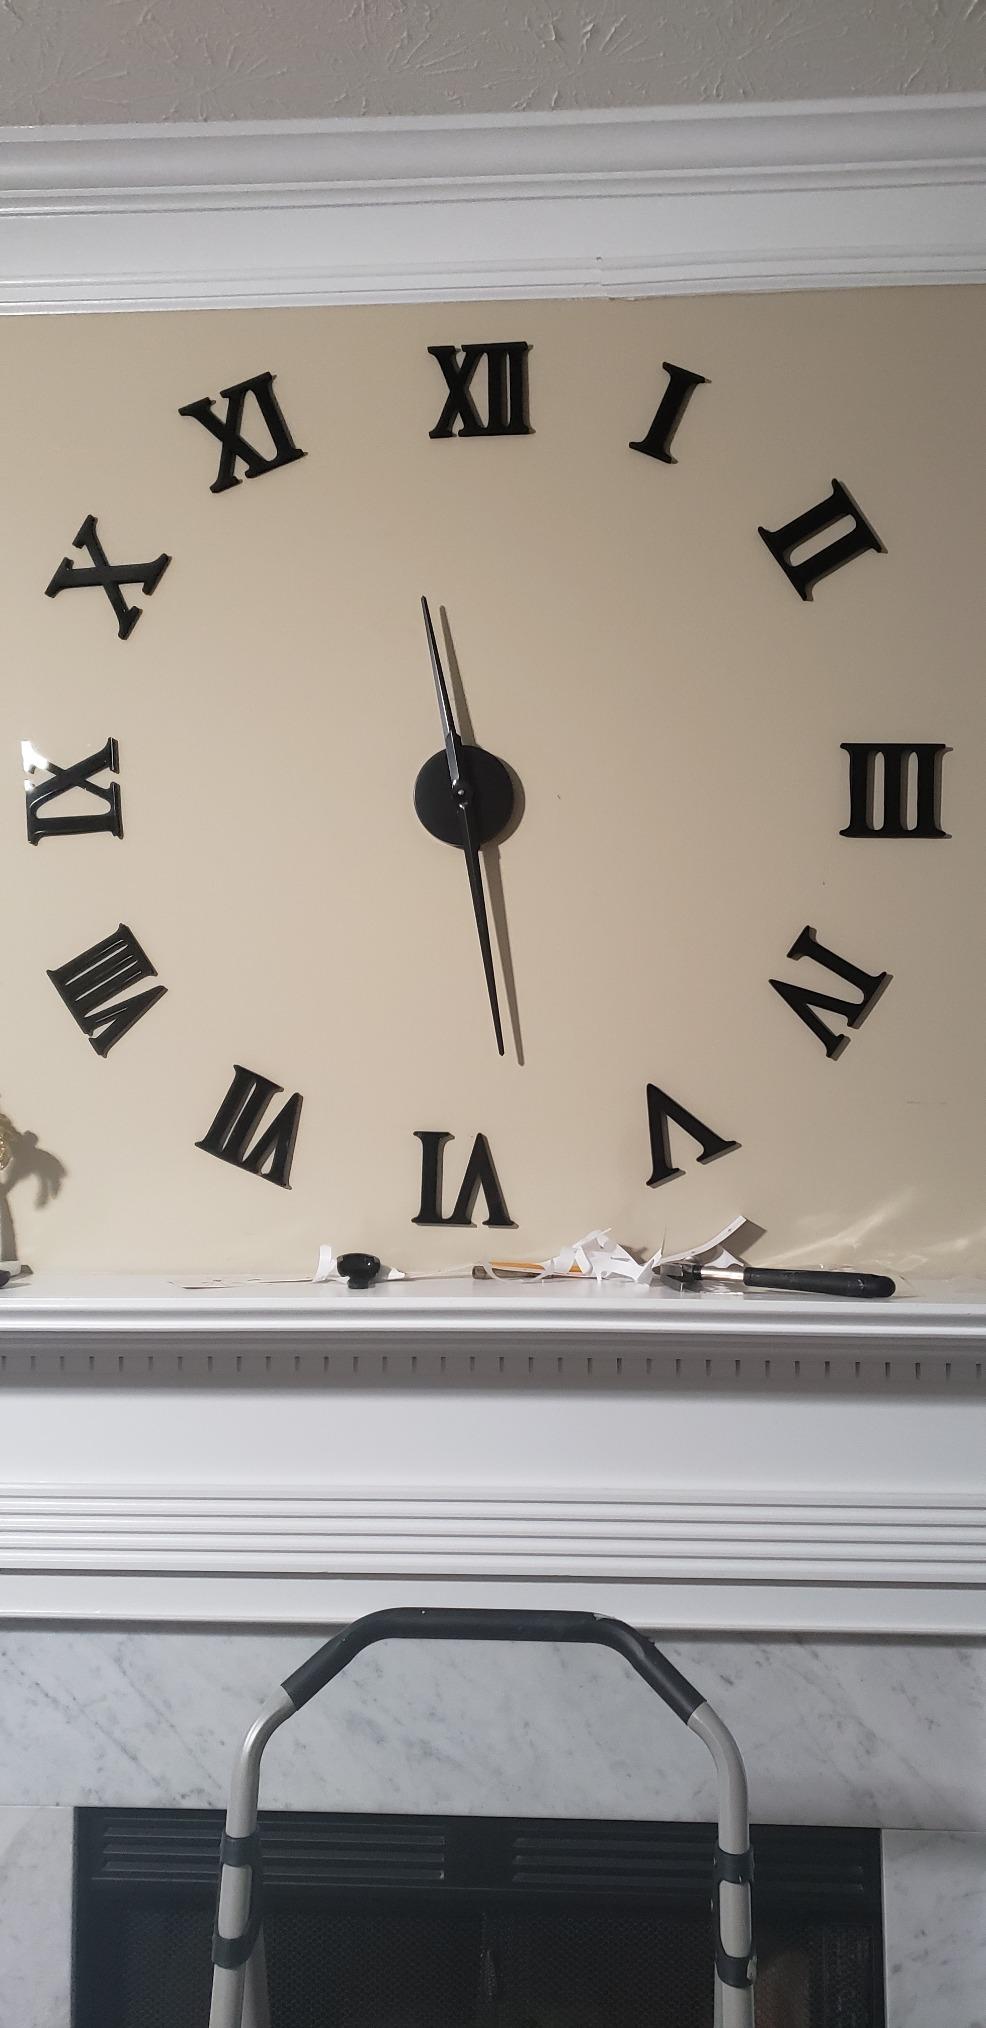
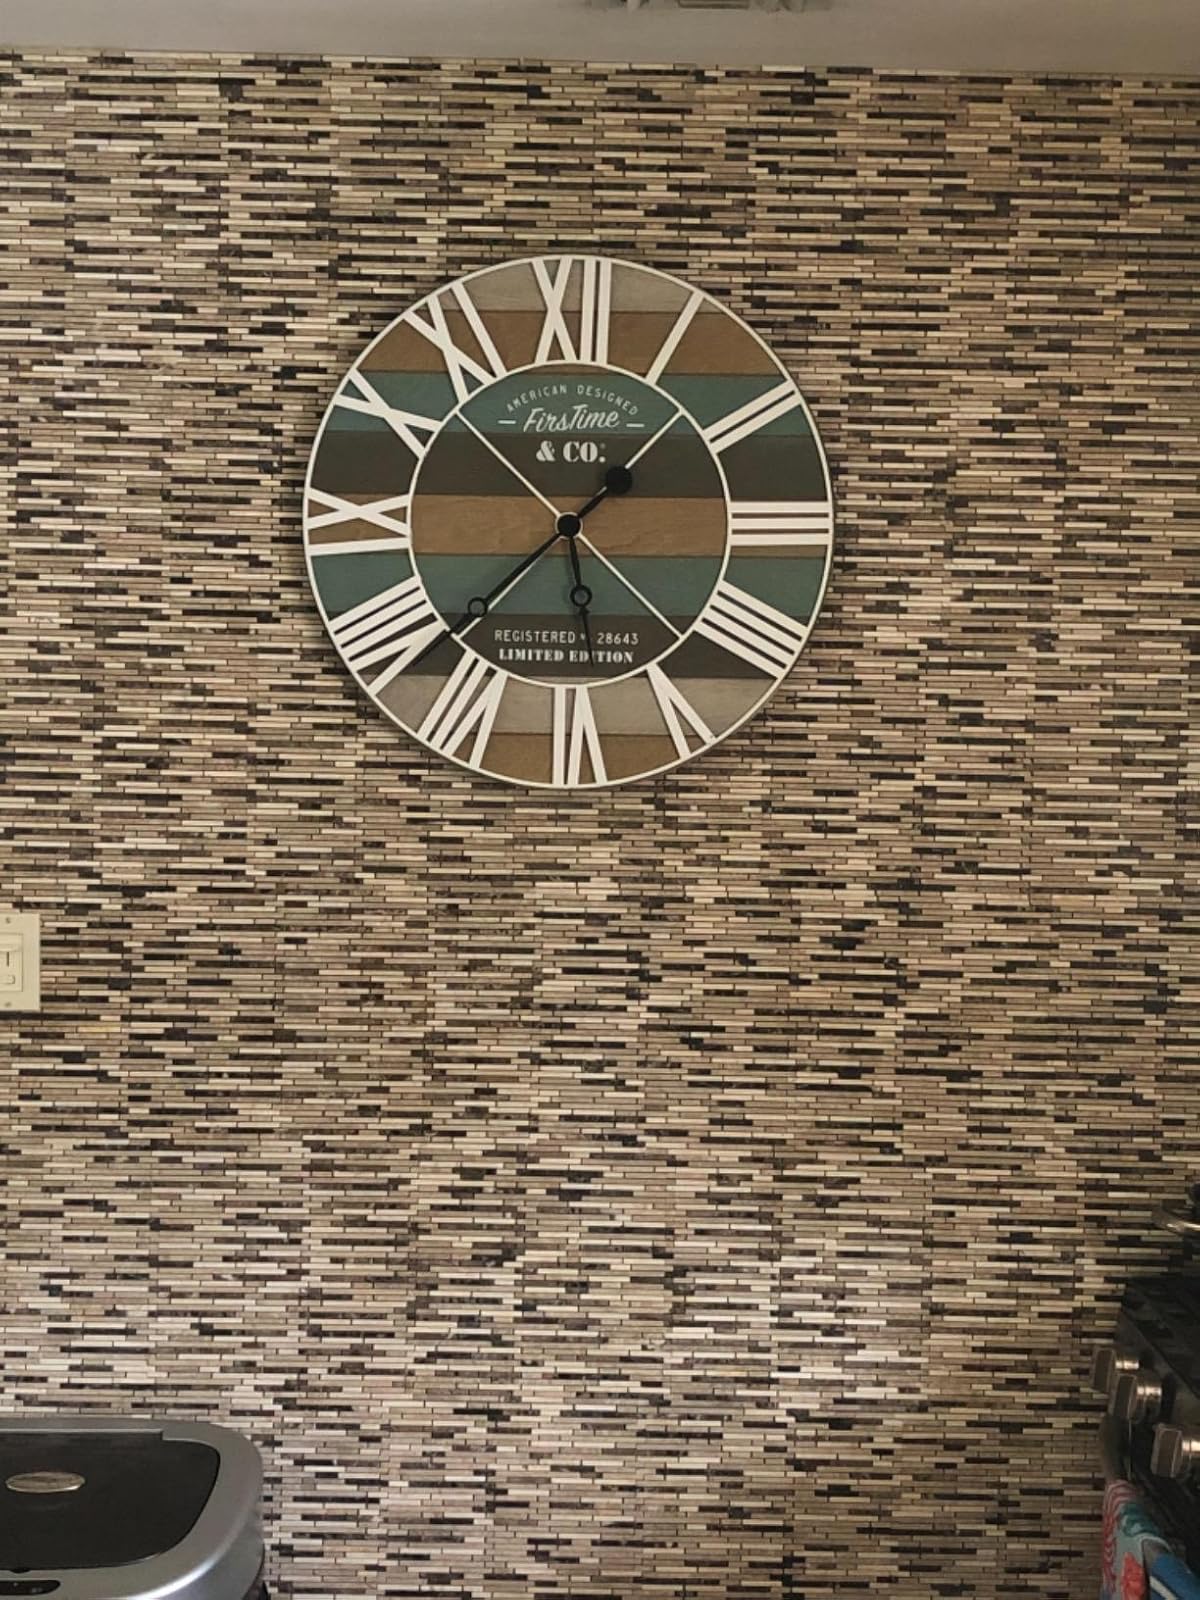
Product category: clock
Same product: no